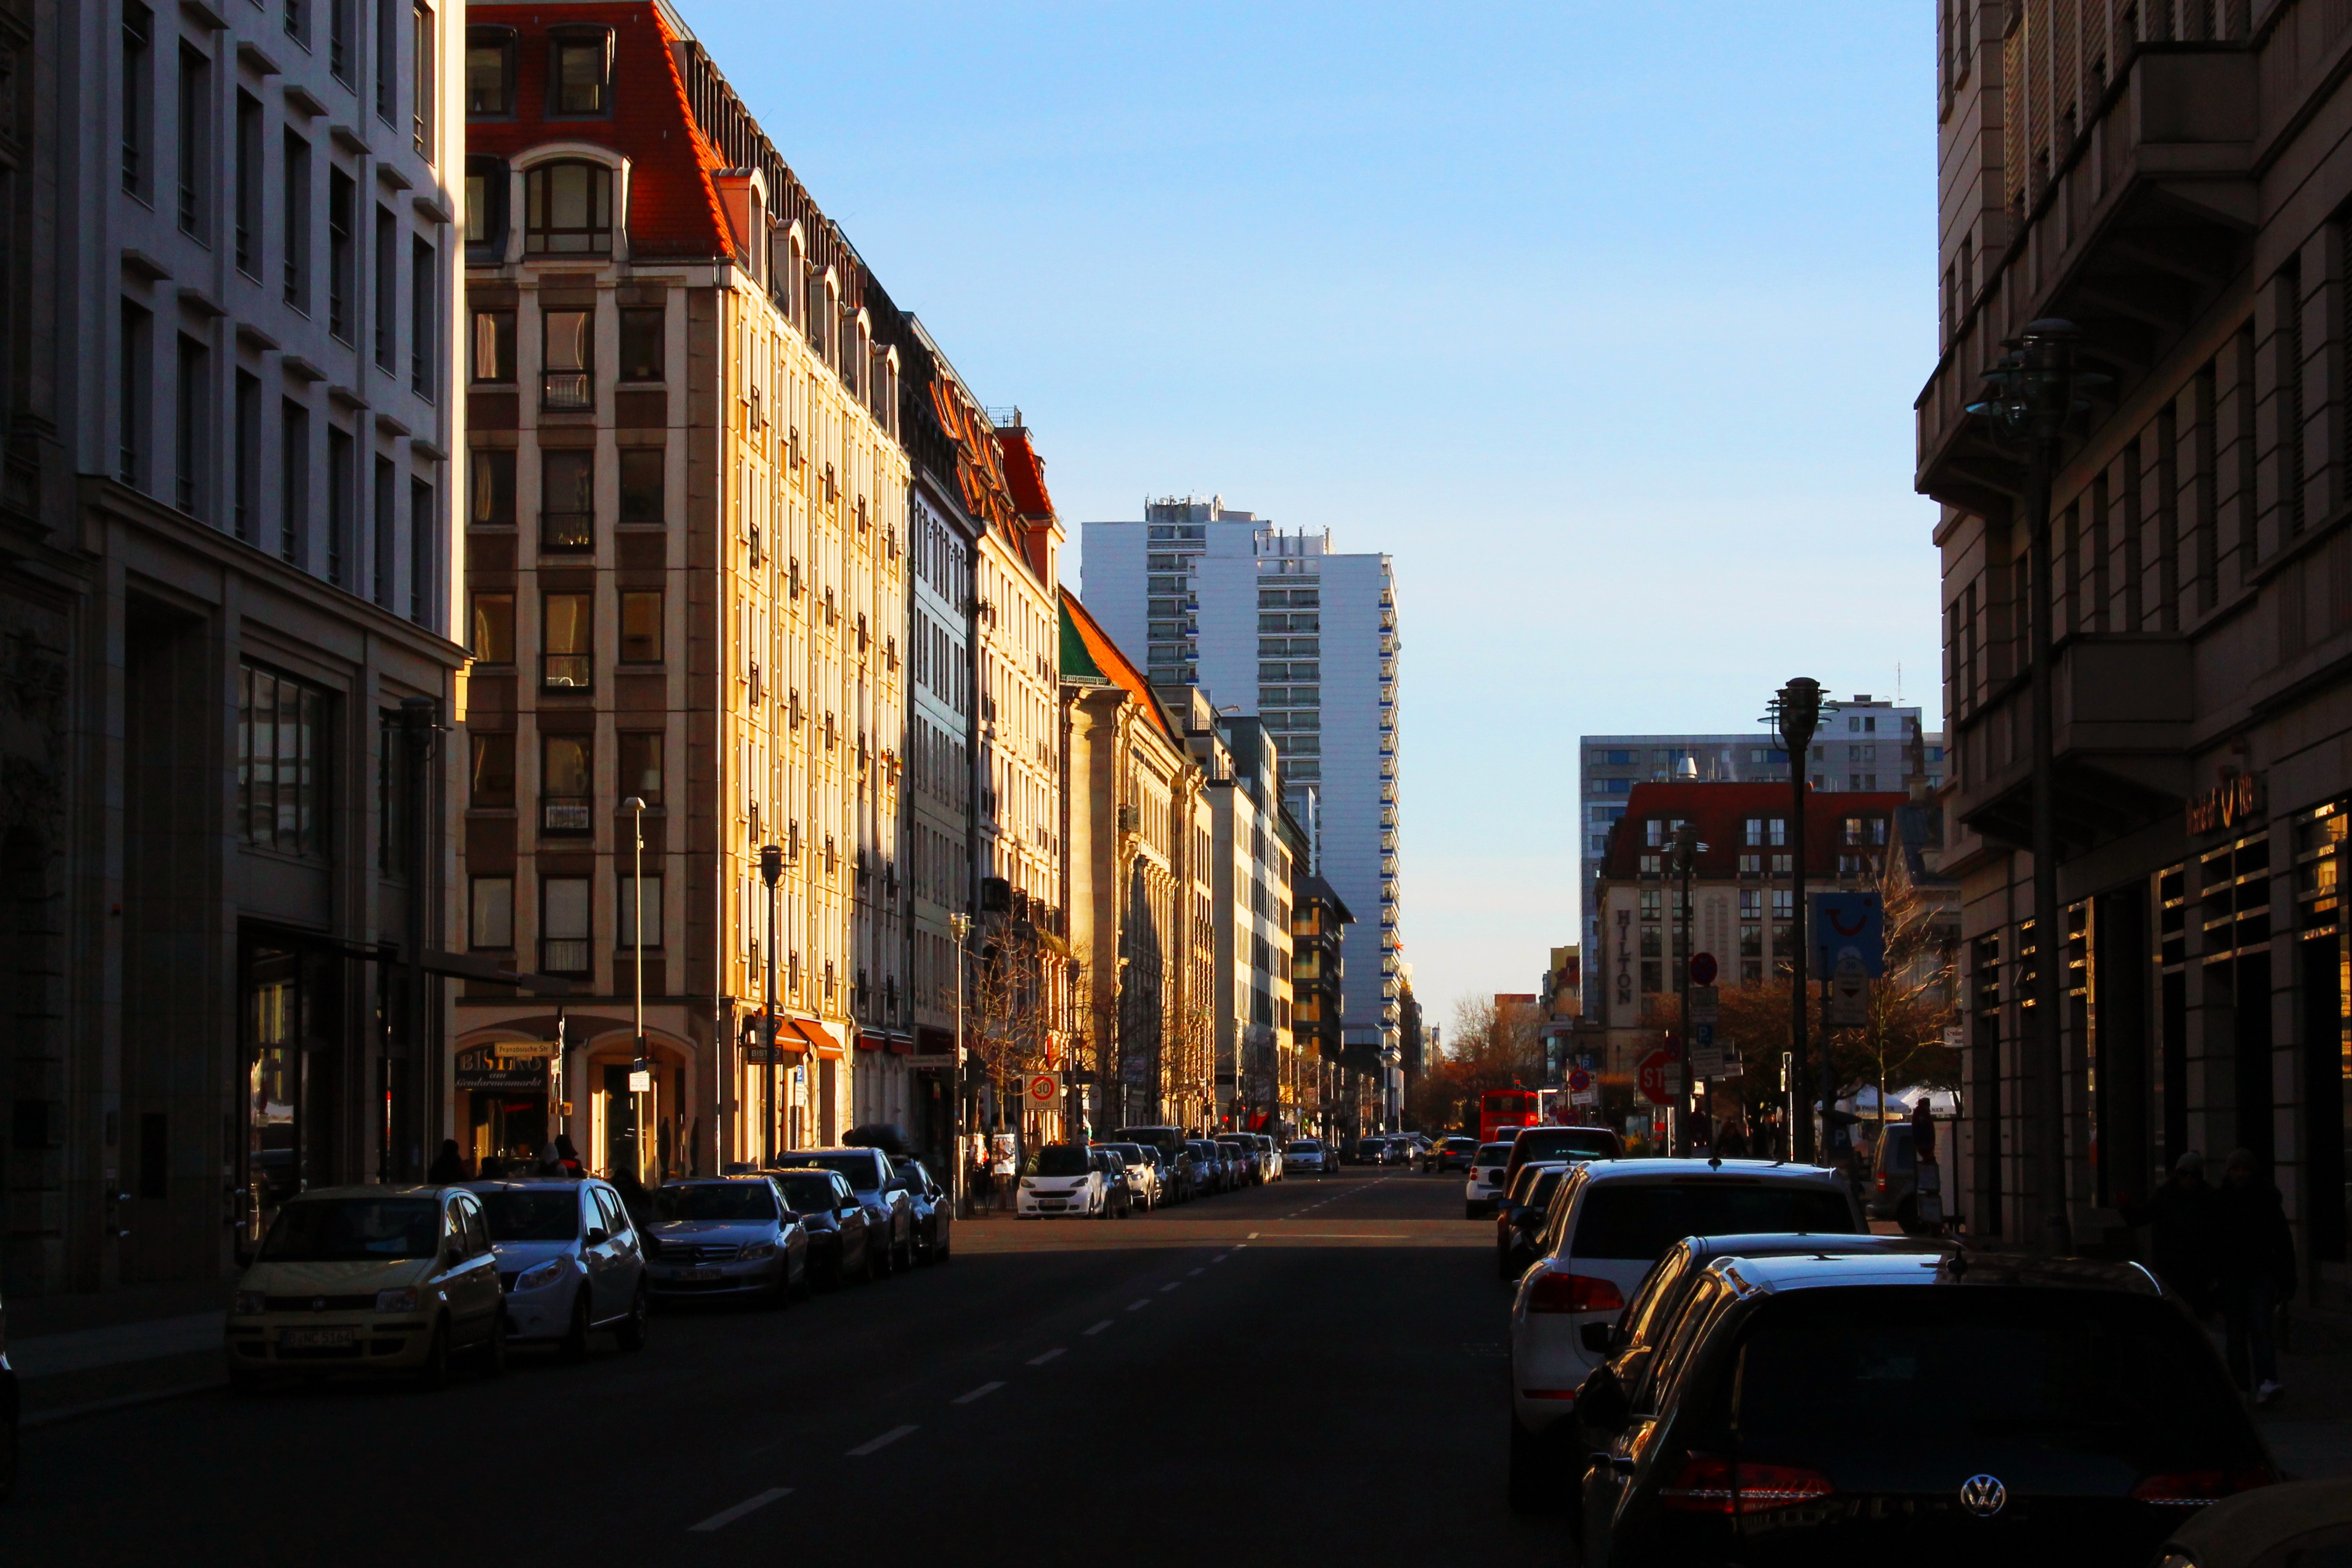
architecture, road, street, town, alley, city, skyscraper, cityscape, downtown, evening, facade, city life, lane, infrastructure, cars, berlin, himmel, metropolis, neighbourhood, urban area, residential area, human settlement, metropolitan area